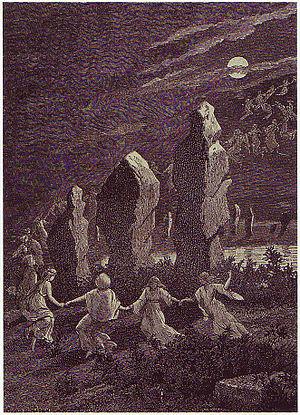
La danse des korriganes